Transit (Cooper novel)

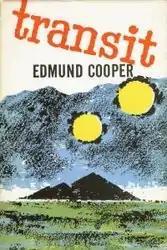
First edition

Transit is a science fiction novel by English writer Edmund Cooper, published in February 1964 by Faber and Faber.